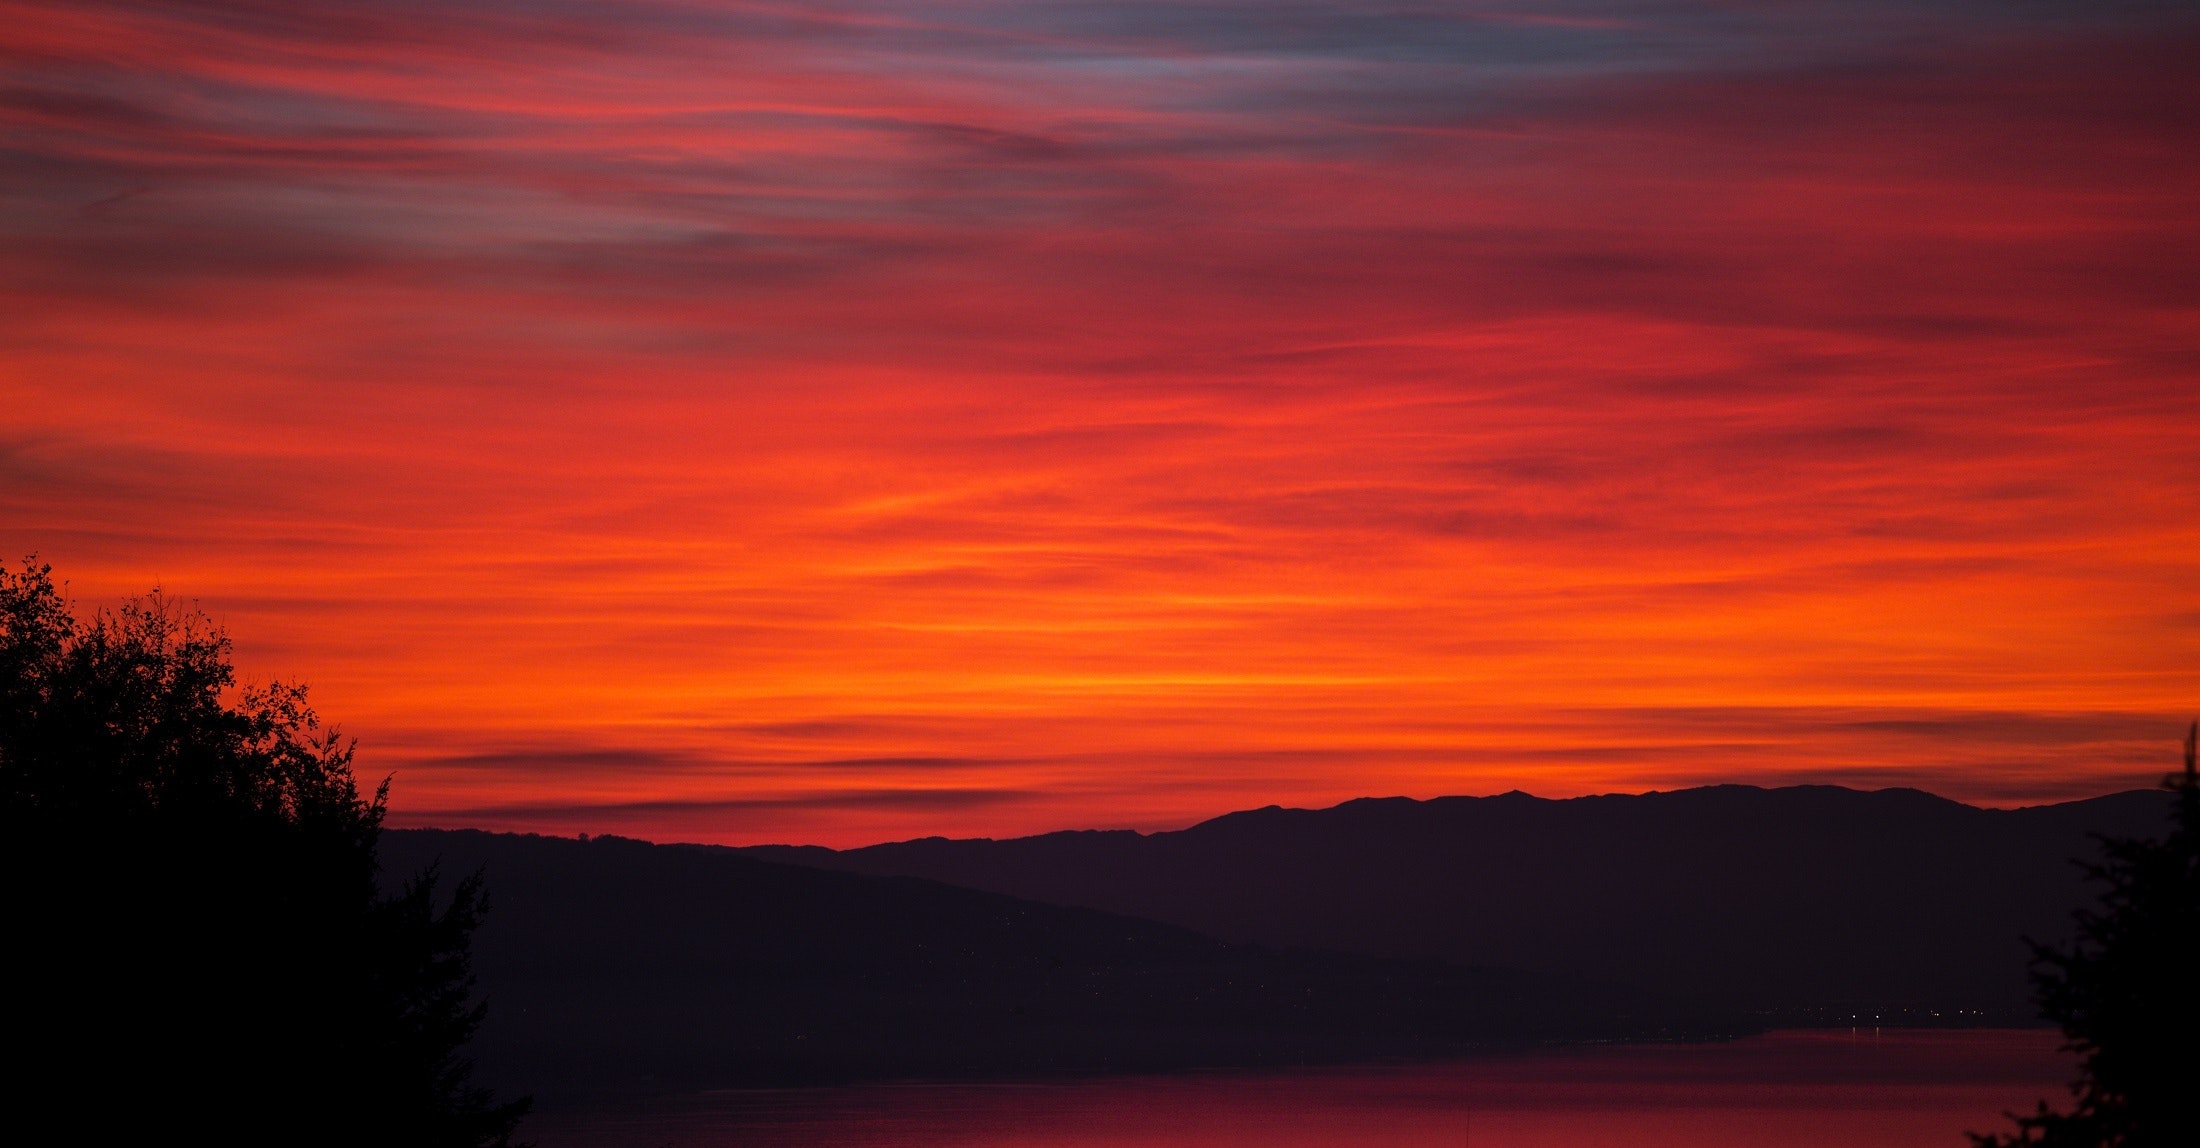
sky, afterglow, red sky at morning, red, sunrise, sunset, nature, horizon, dusk, evening, orange, celestial event, cloud, atmospheric phenomenon, morning, atmosphere, dawn, calm, ecoregion, landscape, tree, event, geological phenomenon, sound